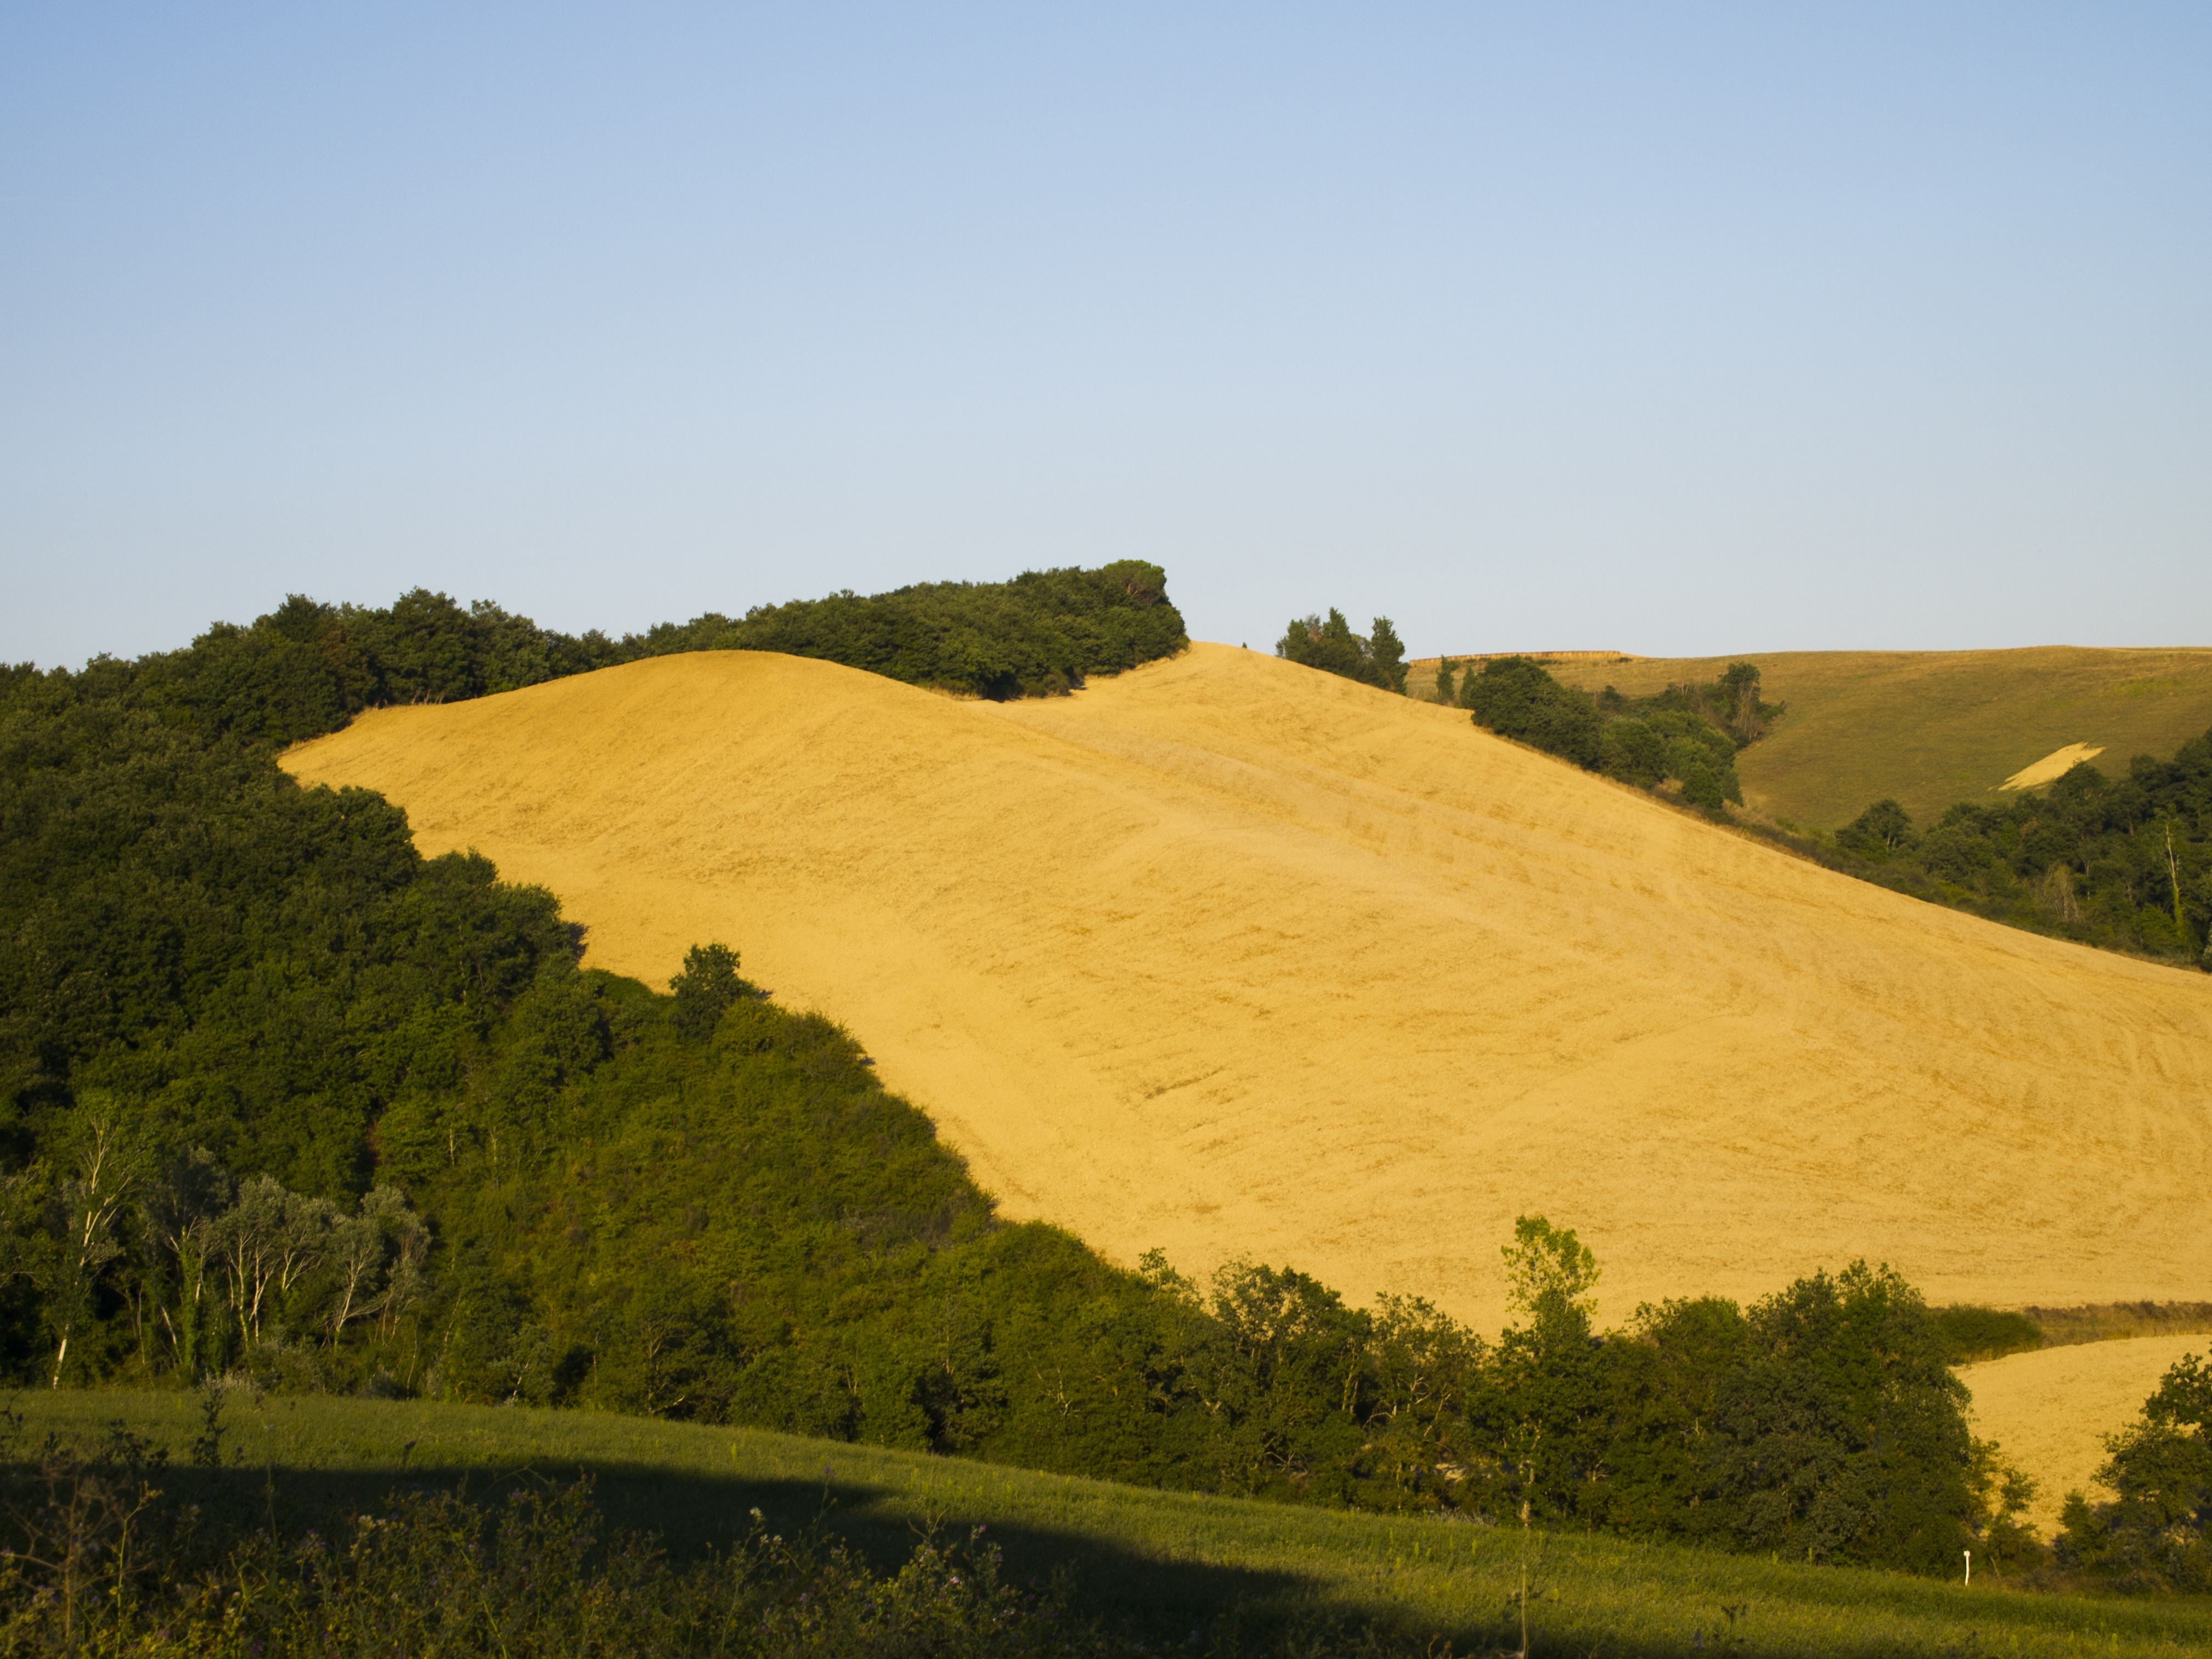
landscape, tree, nature, grass, horizon, wilderness, mountain, field, meadow, prairie, hill, valley, soil, tuscany, reservoir, agriculture, plain, hills, colors, grassland, badlands, plateau, habitat, ecosystem, mound, steppe, rural area, landform, natural environment, geographical feature, mountainous landforms